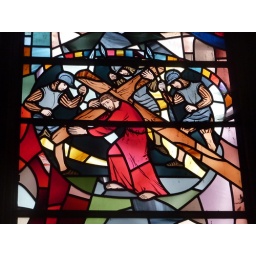
Detail from the West window in the upper church of St Etheldreda, Ely Place, London. 1964 by Charles Blakeman.